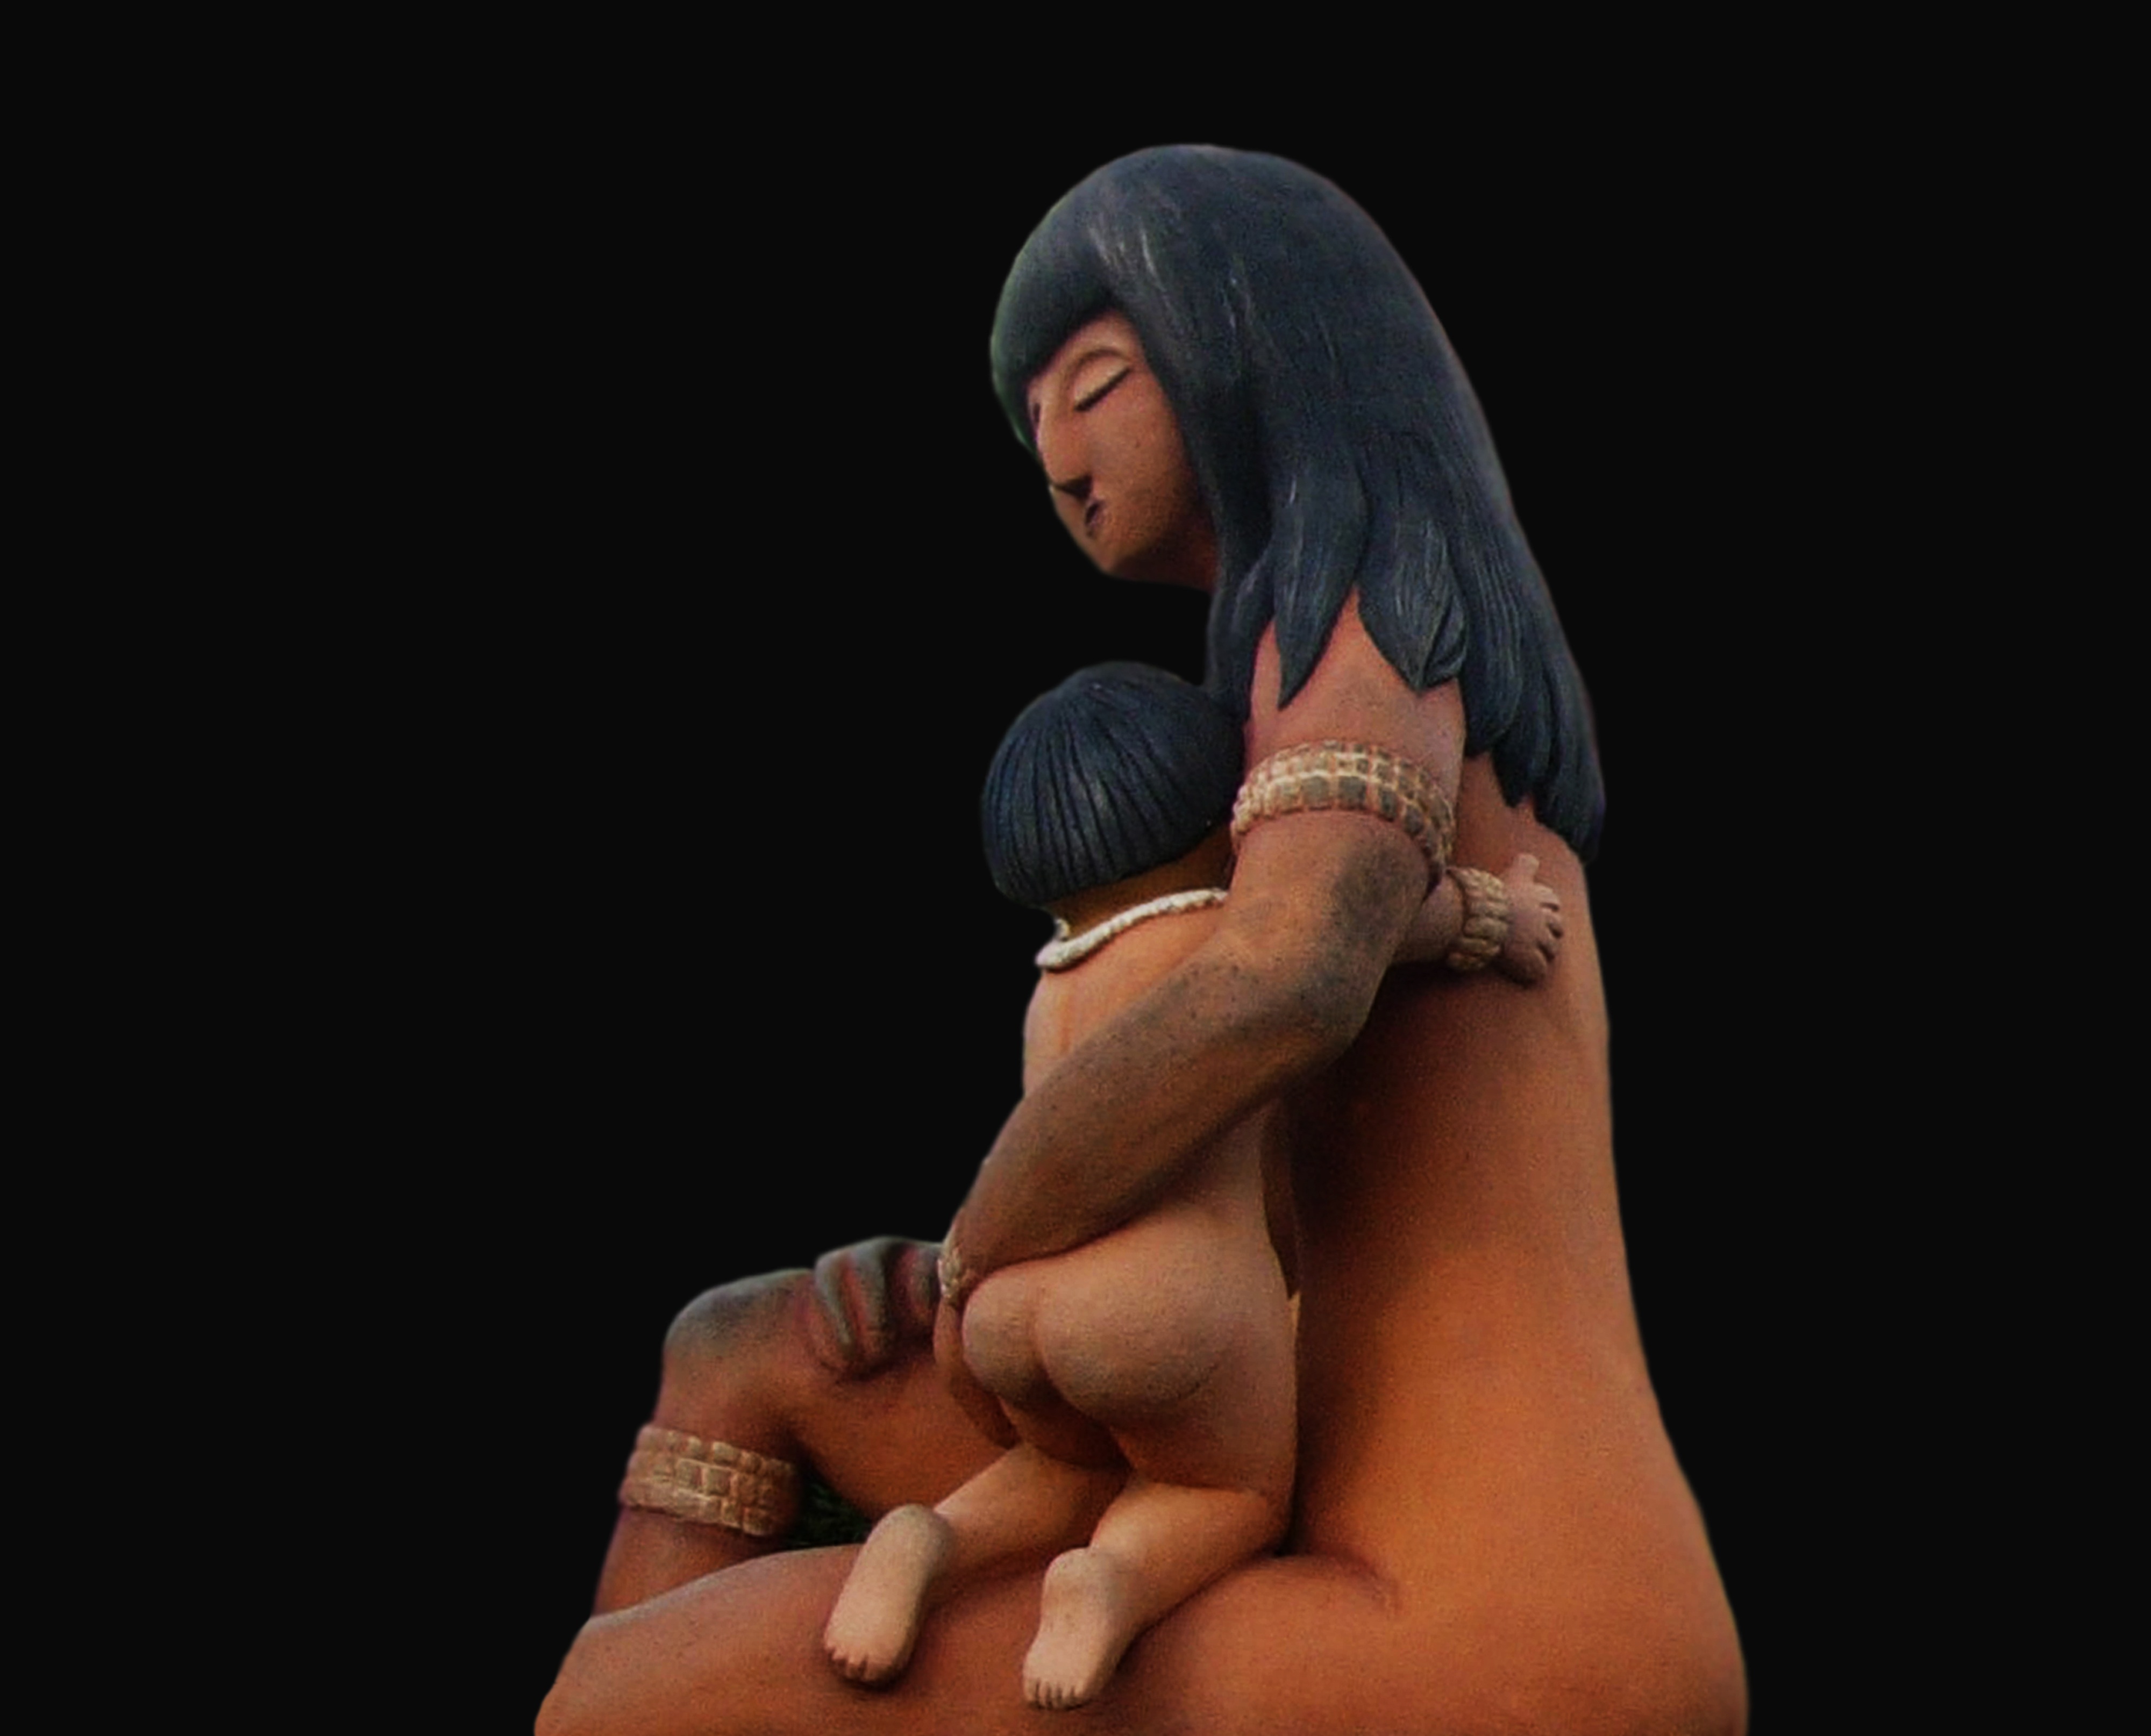
work, hand, people, leg, finger, community, sitting, child, black, muscle, life, mouth, race, sculpture, family, art, background, mother, beauty, culture, india, nudity, brazil, loud, customs, sense, human positions, art model